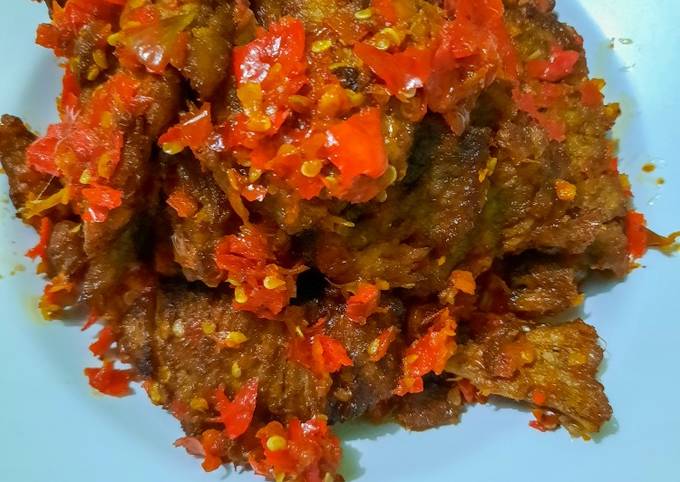
Label: dendeng_batokok